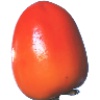
Label: Kaki 1